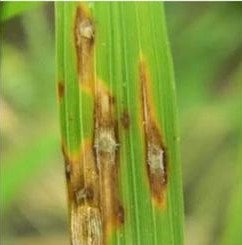
Plant: Rice
Disease: rice blast